Underwire bra

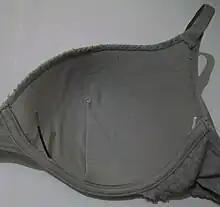
Metal underwire protruding from a worn bra

Underwire bras can rub and pinch the breast, causing skin irritation and breast pain, and the wire of a worn bra can protrude from the fabric and scrape or cut the skin. When the fabric of worn bra exposes an underwire, skin contact with nickel and other metals may cause contact dermatitis in a few women.